Fila Brasileiro

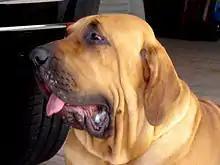
Fila Brasileiro

In Brazil the breed has two main standards imposed by two distinct clubs, the Confederação Brasileira de Cinofilia, affiliated to FCI, and the Clube de Aprimoramento do Fila Brasileiro. The CAFIB standard was constructed based on the ancient phenotype of the breed. But the current CBKC/FCI standard is the best known internationally.